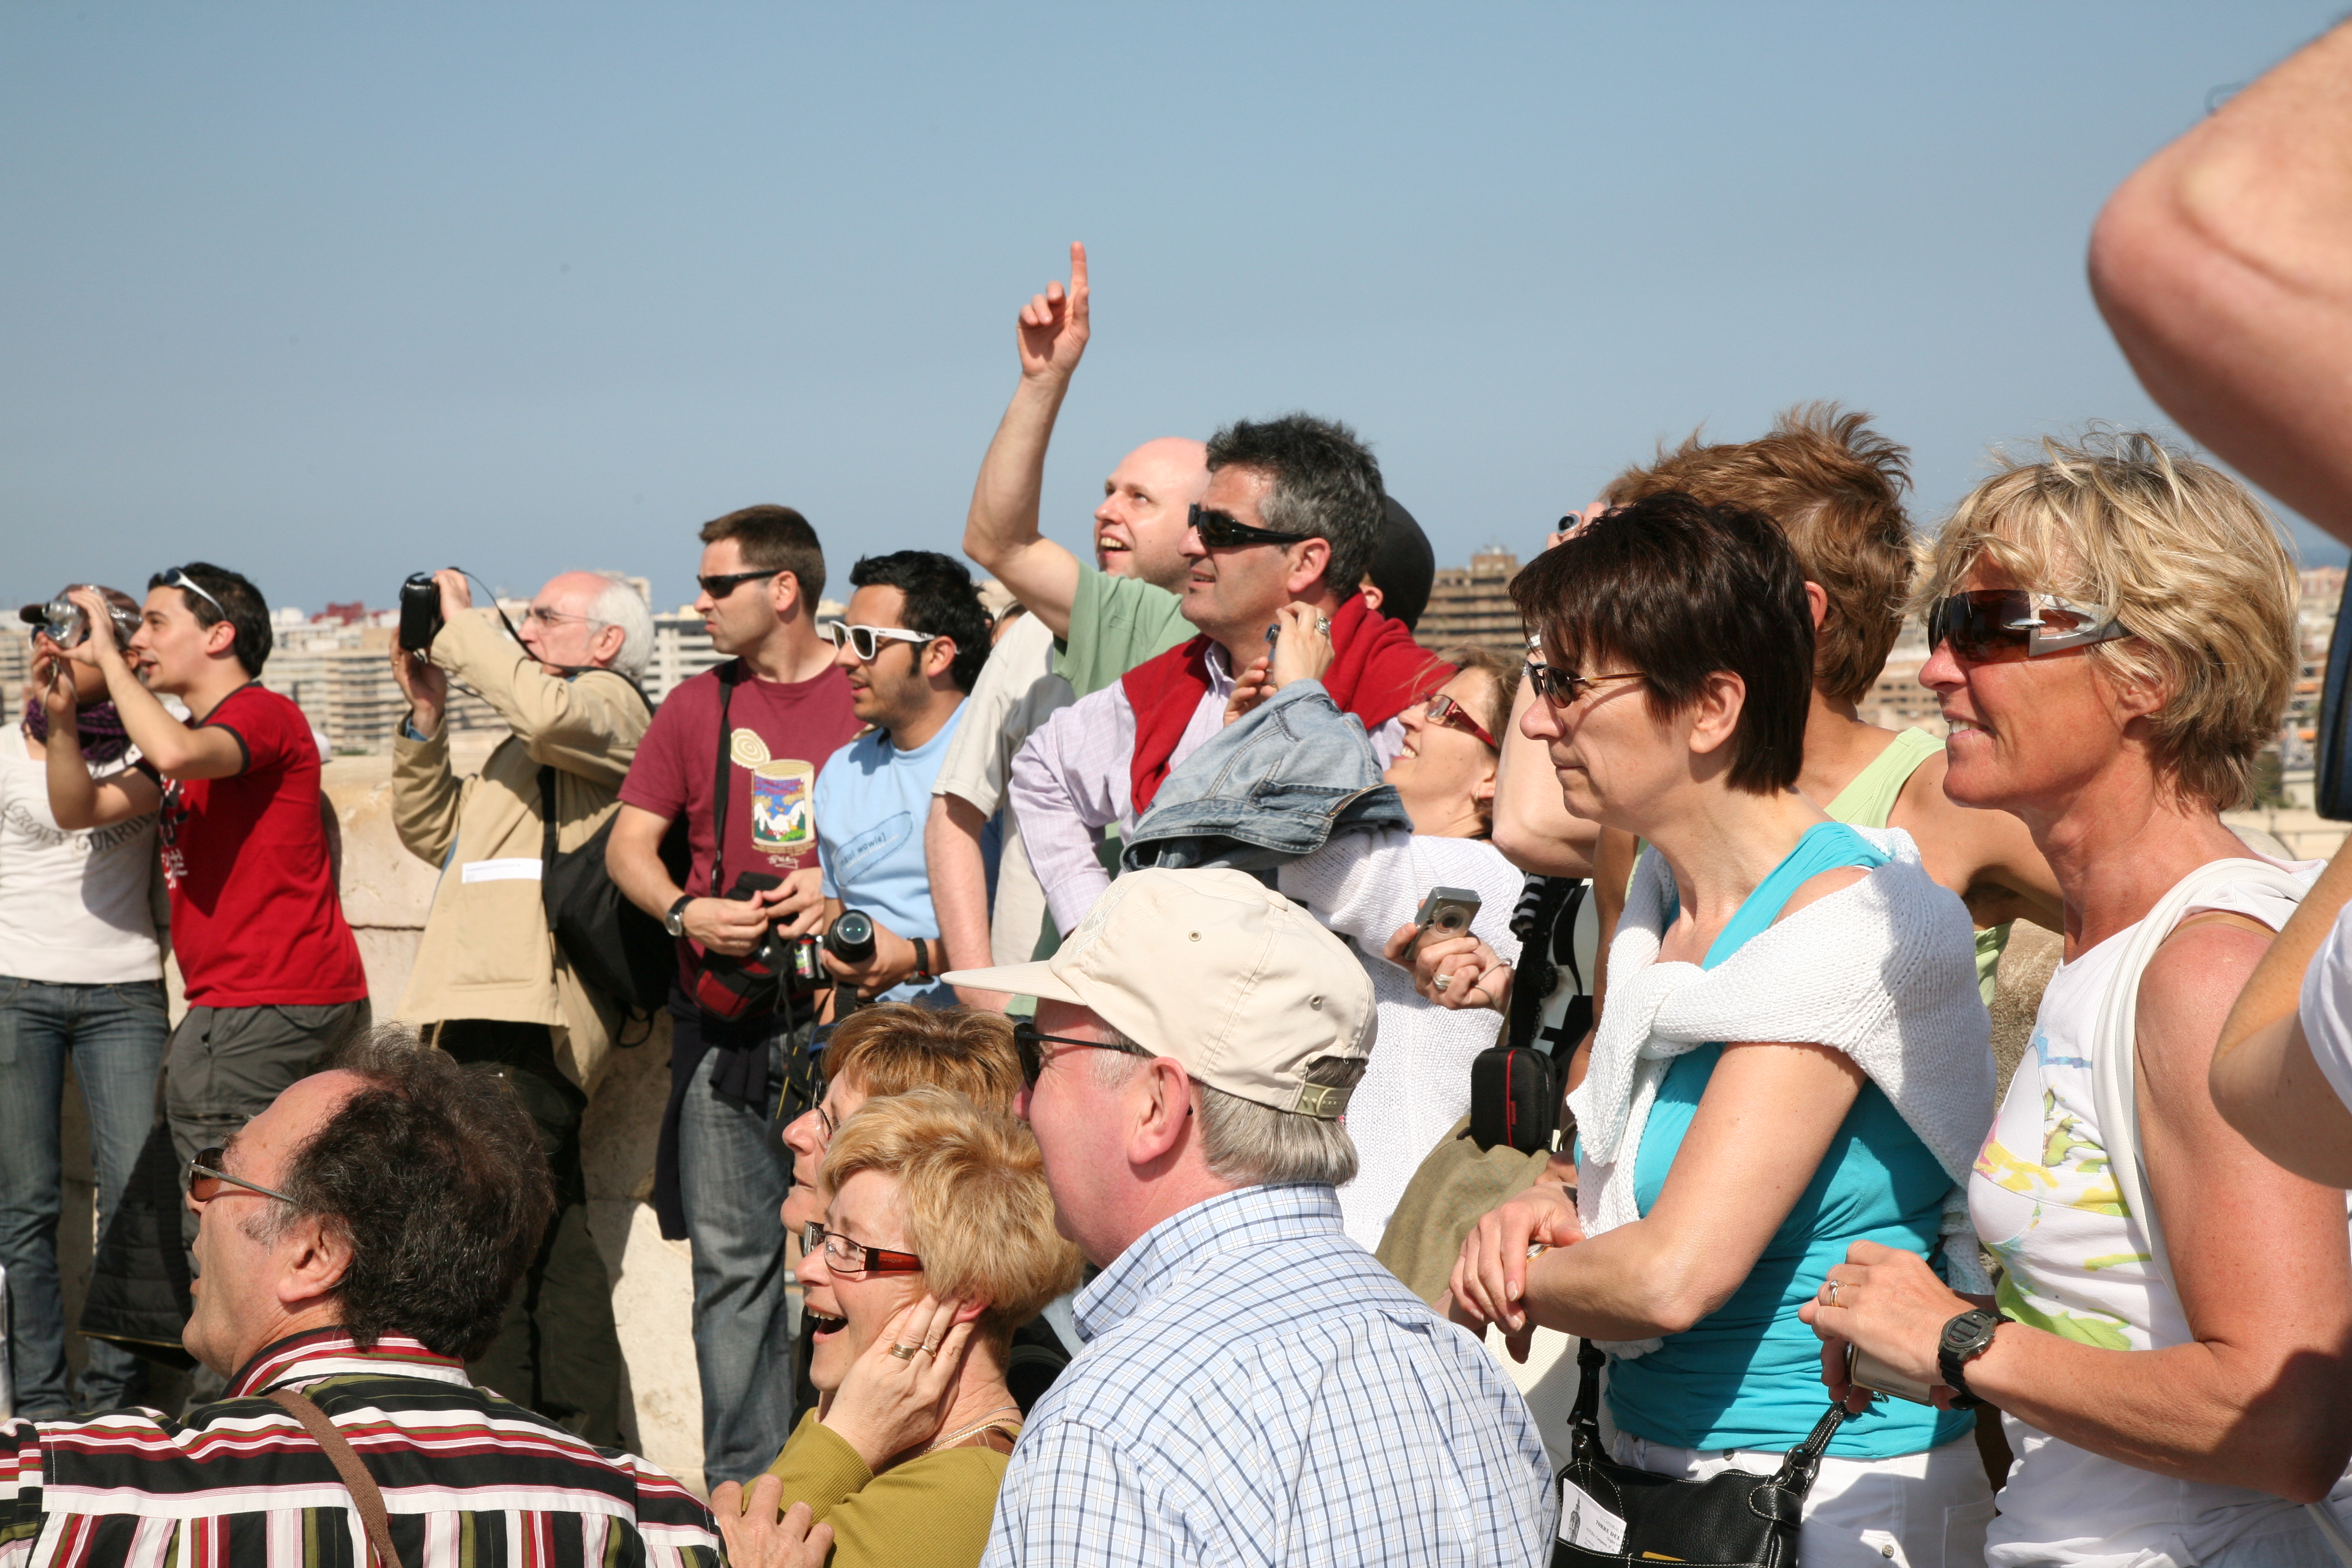
people, crowd, tourist, youth, community, cathedral, tourism, spain, espagne, team, sports, catedral, cathedrale, valencia, espanha, basilica, tourisme, dom, espana, spanien, santamaria, spagna, basilique, spanje, espanya, valence, basilika, turistas, tur stico, social group, endurance sports